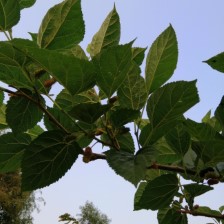
Variety: BlackAustralia